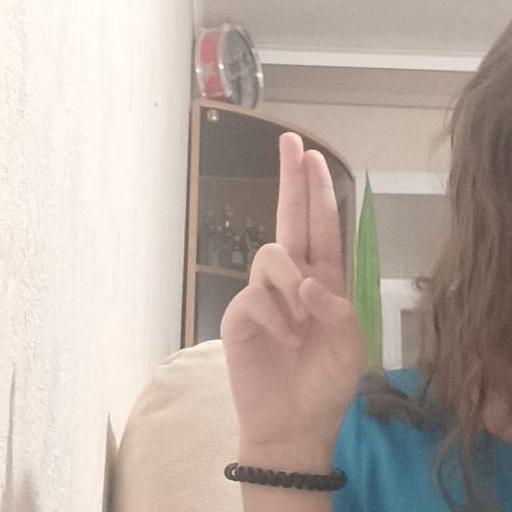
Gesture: two_up